República Mista

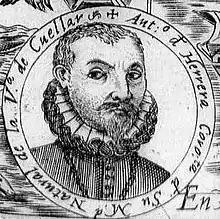
Antonio de Herrera y Tordesillas approved "República Mista" on 30 August 1601.

In "Republica Mista", Tomás Fernández de Medrano recounts a powerful oration delivered by Charles Emmanuel I, Duke of Savoy, to the people of Thonon and surrounding territories, urging their return to the Catholic faith. The Duke appeals to religious tradition and loyalty, asking: